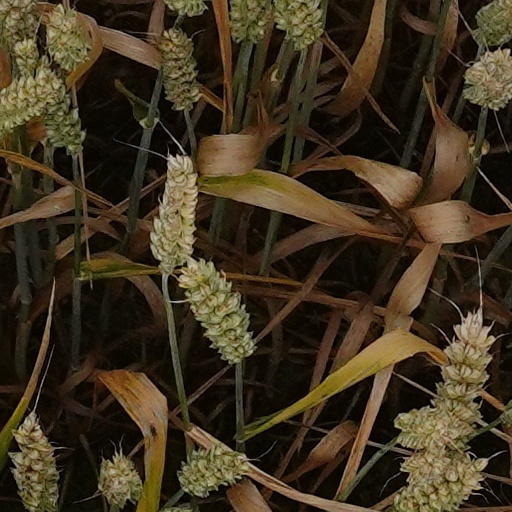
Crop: wheat